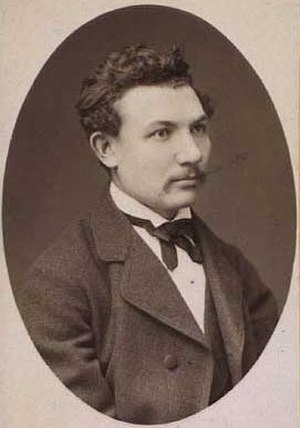
Jørgen Larsen (billedhugger)
Jørgen Larsen 1873